Heroes of the Pacific

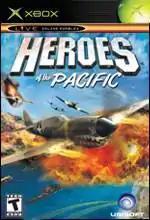
European cover art

Heroes of the Pacific is an aerial combat simulator game set in the Pacific Theater of Operations during World War II.